Peryn

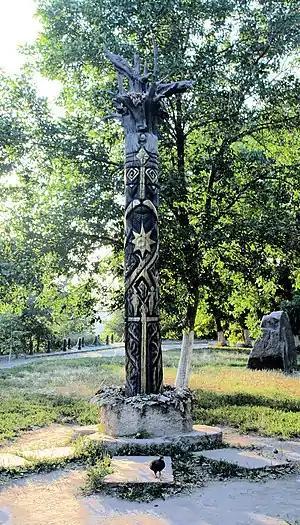
The idol of Perun in Kyiv, Ukraine (created in 2009, destroyed in 2012 by unknown individuals). The idol in Peryn was much larger than the pictured one: as archaeological excavations showed, the diameter of the idol in Peryn was about .

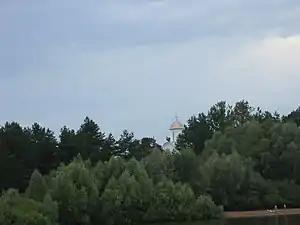
The bank of Peryn. The idol was reportedly thrown into the river here. According to the plan, the shrine was located on the hill right behind the vinous roof of the monastery's utility building in the picture

Novgorod was a centre of Slavic paganism in the Dark Ages. Accordingly, the Peryn island appears to have played a role similar to that of the Vatican Hill in the sense of its functions in the medieval Novgorod and its later history. The name "Peryn" is related to the Slavic god Perun, whose shrine was there in the 10th century. The results of archaeological excavations under the guidance of described in his survey of Peryn, suggest that Peryn was a sacred place from ancient times. It is likely that the area has seen several pagan shrines, replacing one with another over time. The best known is the heathen shrine, established there in 980. Early Slavs used to set up anthropomorphic statues of wood, picturing their gods to serve the cult, and in 980 in Peryn it was carried out this way: